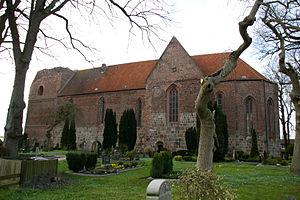
église de Reepsholt (Basse-Saxe)XIIIe siècle. Sur le pignon du transept, deux oculus aveugles dont celui de droite est orné d'un appareil en épi ou opus spicatum.
L’opus spicatum – dit aussi « appareil en épi » ou en chevron— est réalisé avec des briques ou des pierres plates posées inclinées sur la tranche et disposées alternativement en épi : le joint entre les lits successifs n'est pas horizontal et rectiligne comme dans l'appareil en arête-de-poisson, mais en zigzag car tous les éléments d'une rangée sont emboîtés dans ceux des rangées immédiatement au-dessus et en dessous.
Friedeburg est une commune et station balnéaire agréée de l’arrondissement de Wittmund en Basse-Saxe. Elle borde par l'Est les contreforts du geest de Frise-orientale, dont les avancées mordent les polders du Nord-Est. Avec 164 km² Friedeburg est par sa superficie la 3ᵉ commune de Frise orientale. Elle compte 10 500 habitants et sa densité, 64 hab./km², est l'une des plus faibles d'Allemagne. Friedeburg offre les trois principaux paysages de la Mer du Nord : les marécages, le bocage de geest et les tourbières.